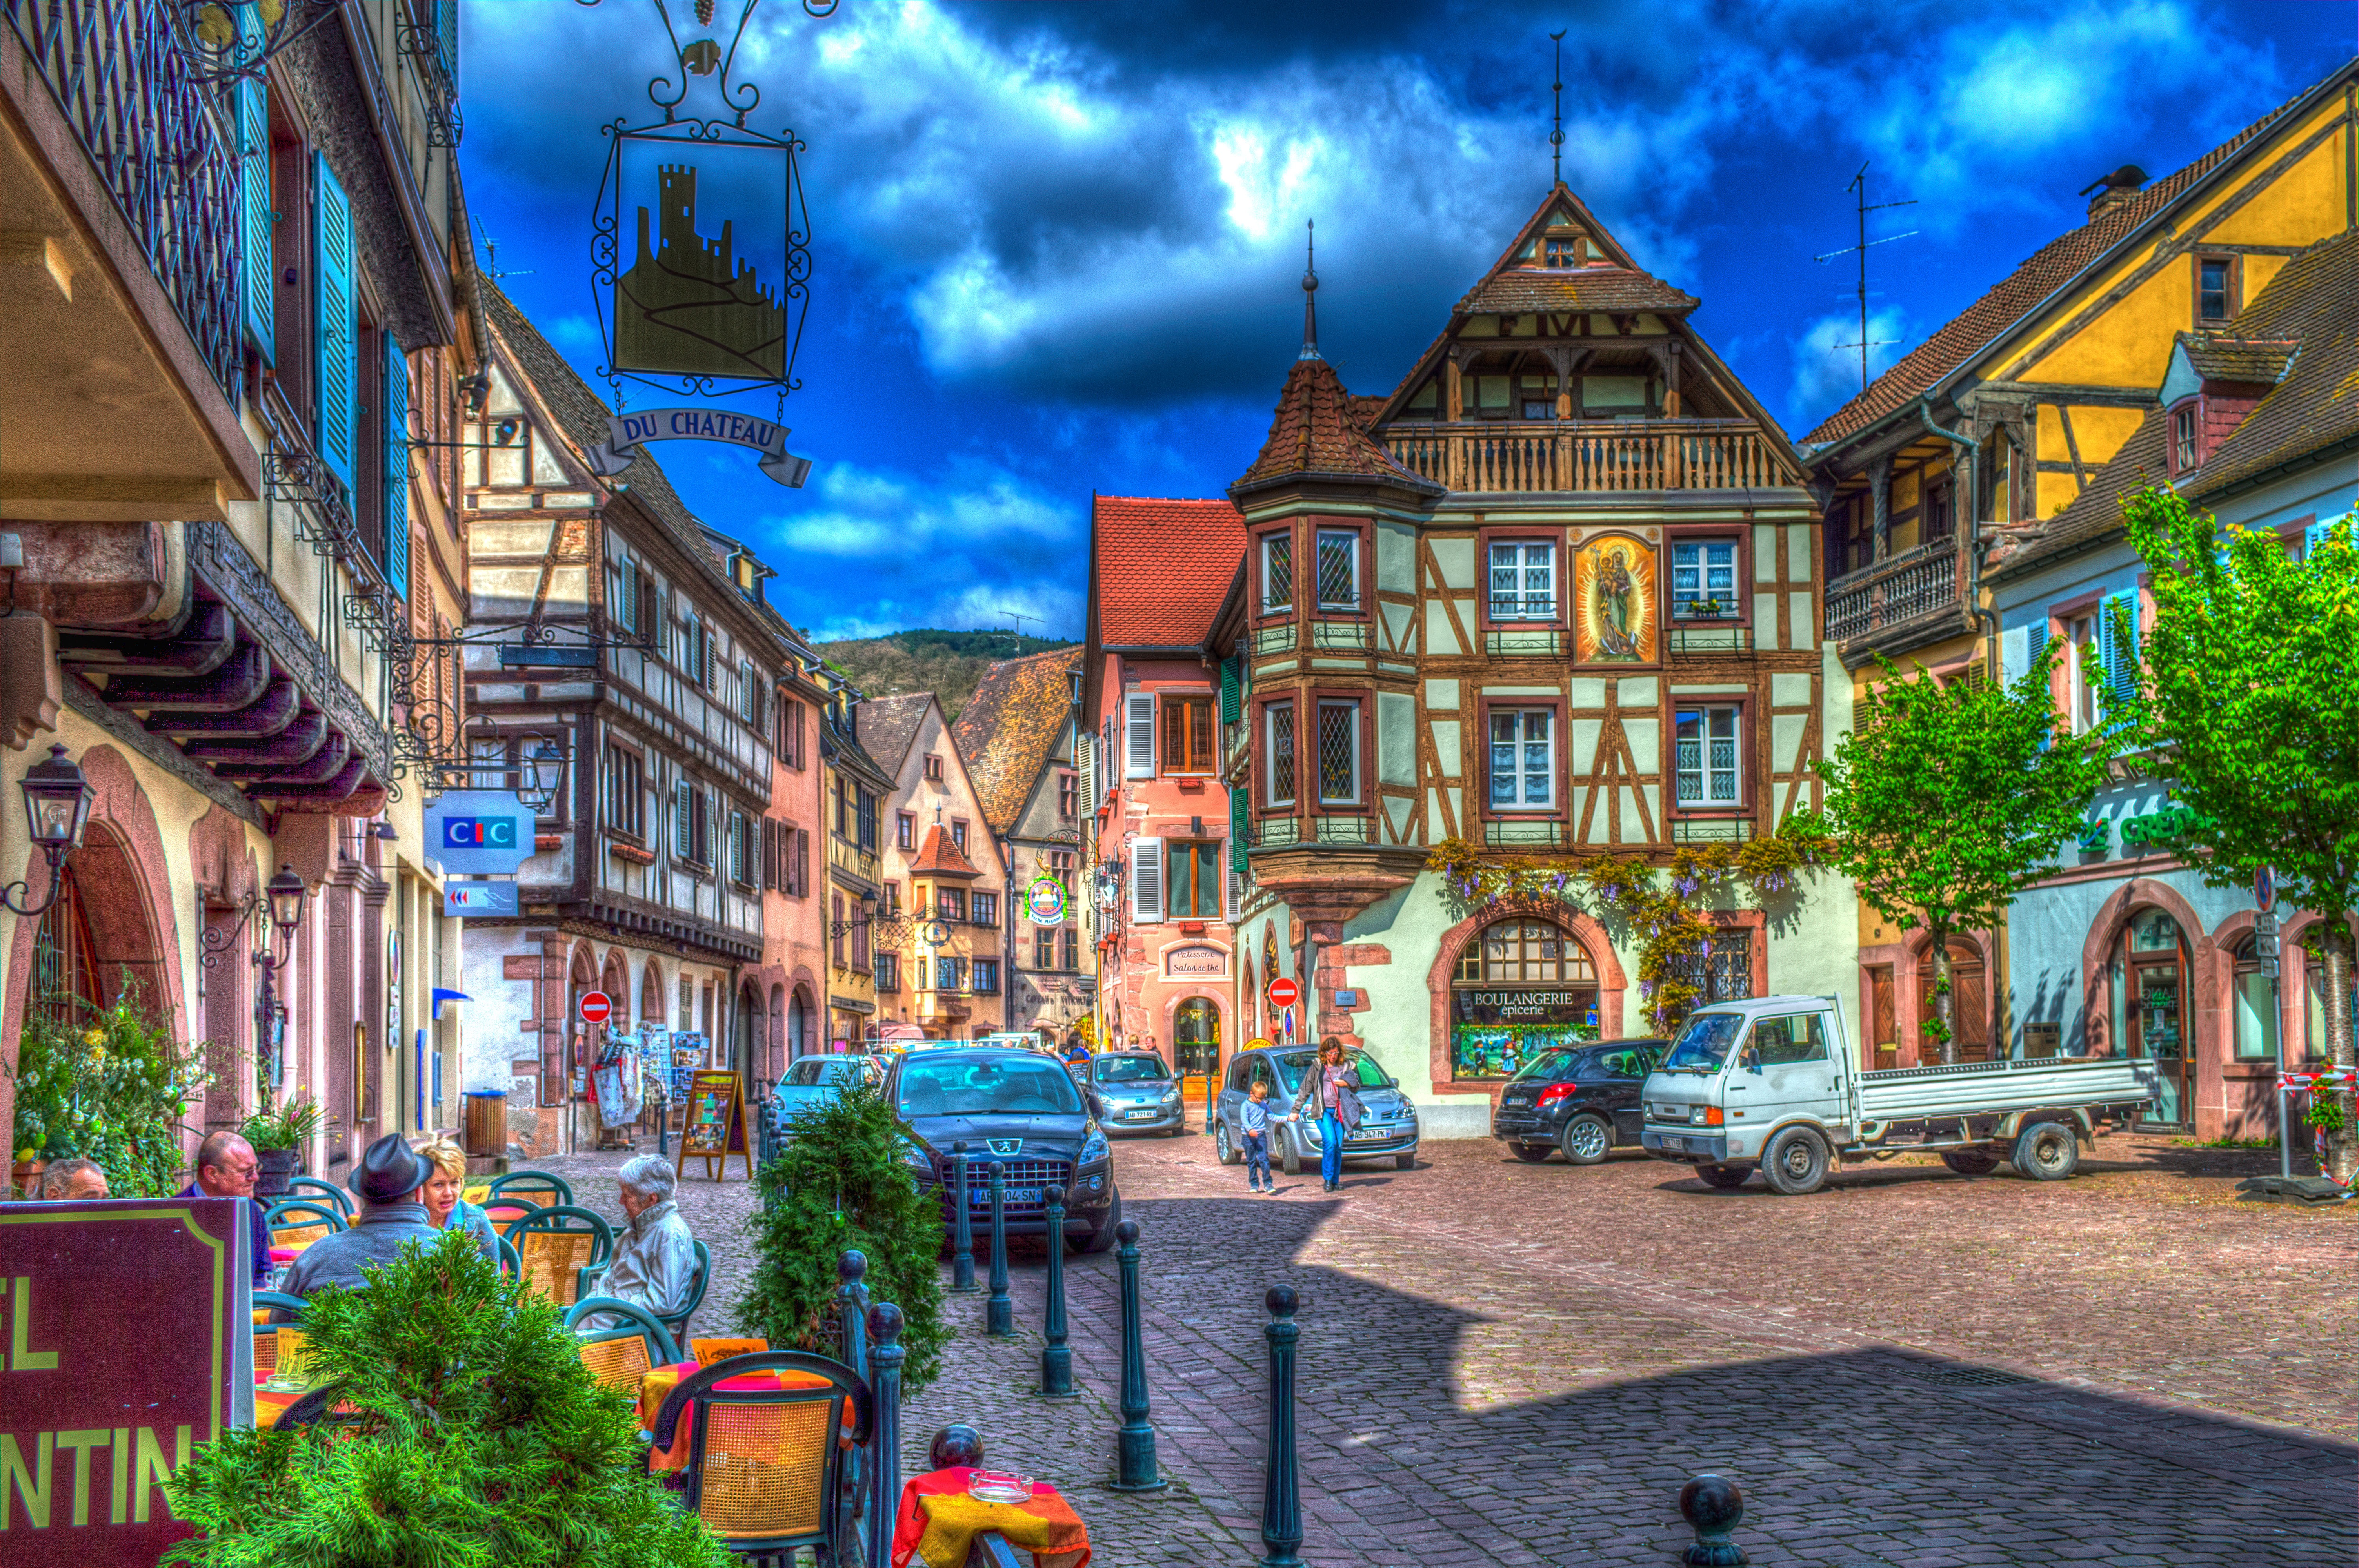
town, cityscape, france, plaza, landmark, colorful, tourism, place of worship, old town, hdr, temple, resort, estate, filter, alsace, truss, kaysersberg, photo filter, exaggerated